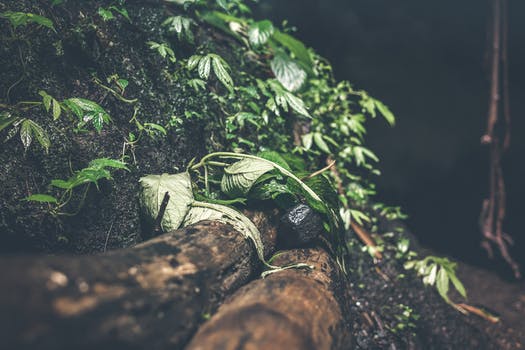
Label: No Watermark